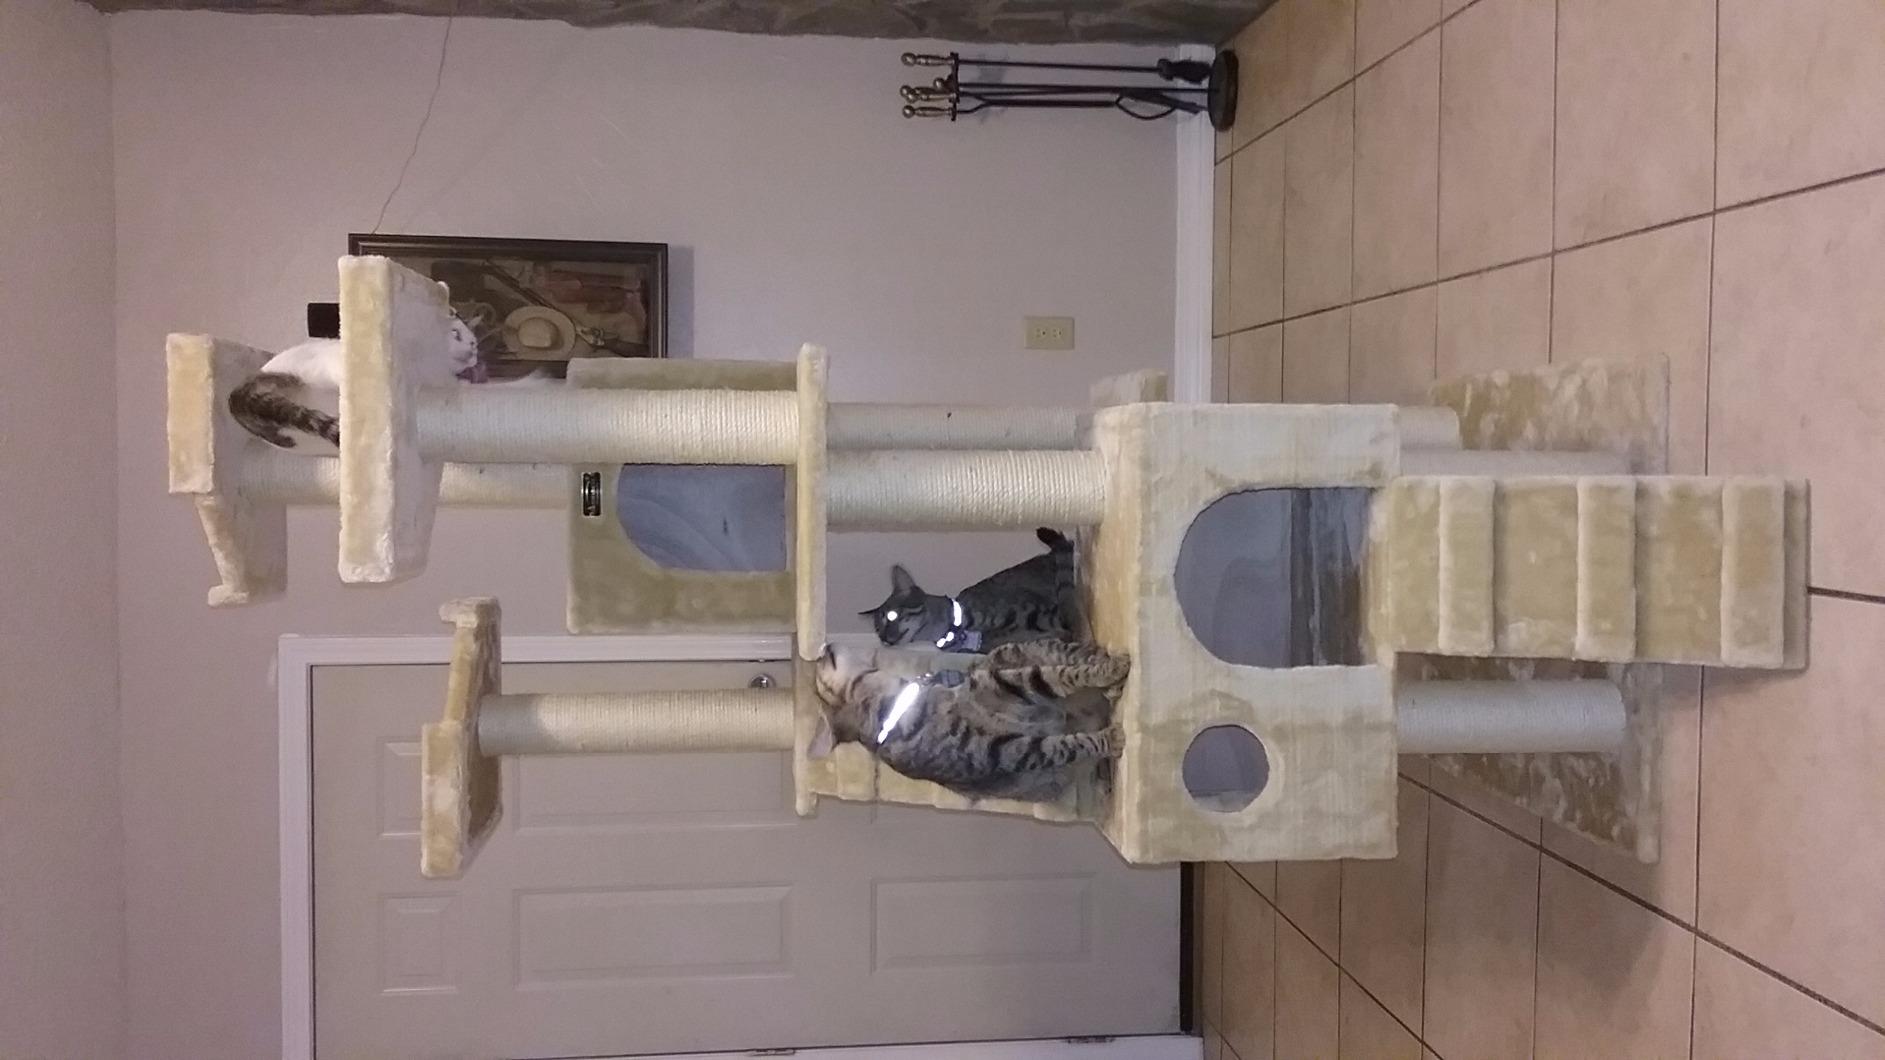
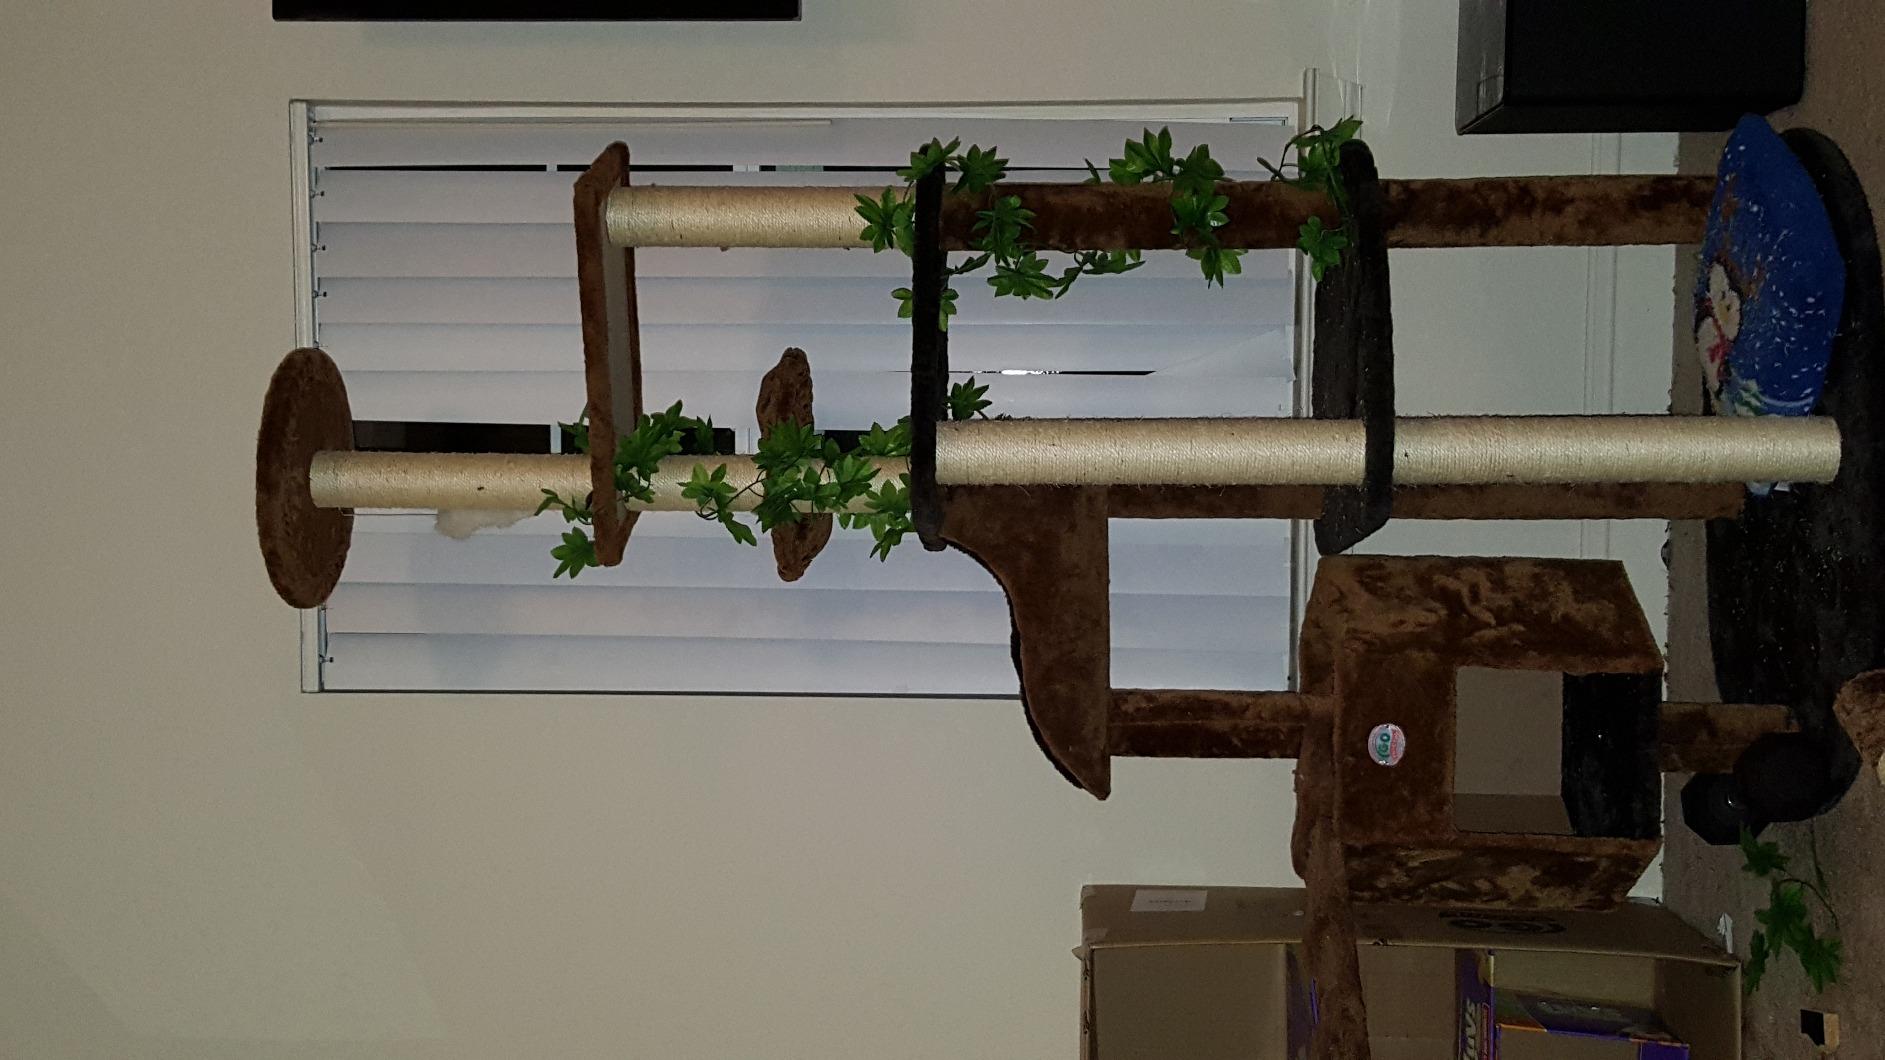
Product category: items_cat tree
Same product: no